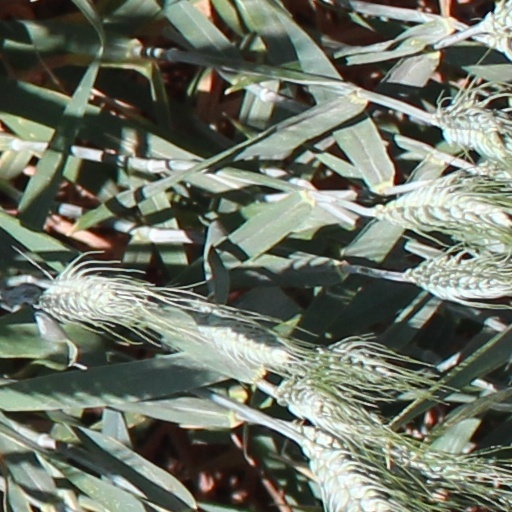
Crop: wheat